Hanover–Berlin high-speed railway

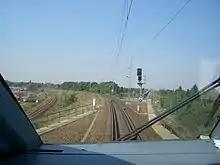
Separation of the high speed line from the Berlin-Hamburg line (right) near Spandau

Building began on 11 November 1992 with the beginning of work on the Elbe bridge at Hämerten. Parallel to the building of the new line, Lehrterbahn was reorganised. At the same time construction commenced at Berlin Spandau long-distance station and on the Weddel loop line, a connection between Fallersleben (near Wolfsburg) and Weddel (near Braunschweig).